By Hook or by Crook (2001 film)

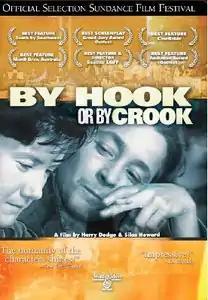

By Hook or by Crook is a 2001 buddy drama film written, directed by, and starring Harry Dodge and Silas Howard. The story follows two unlikely friends as they commit petty crimes and figure out their places in the world.